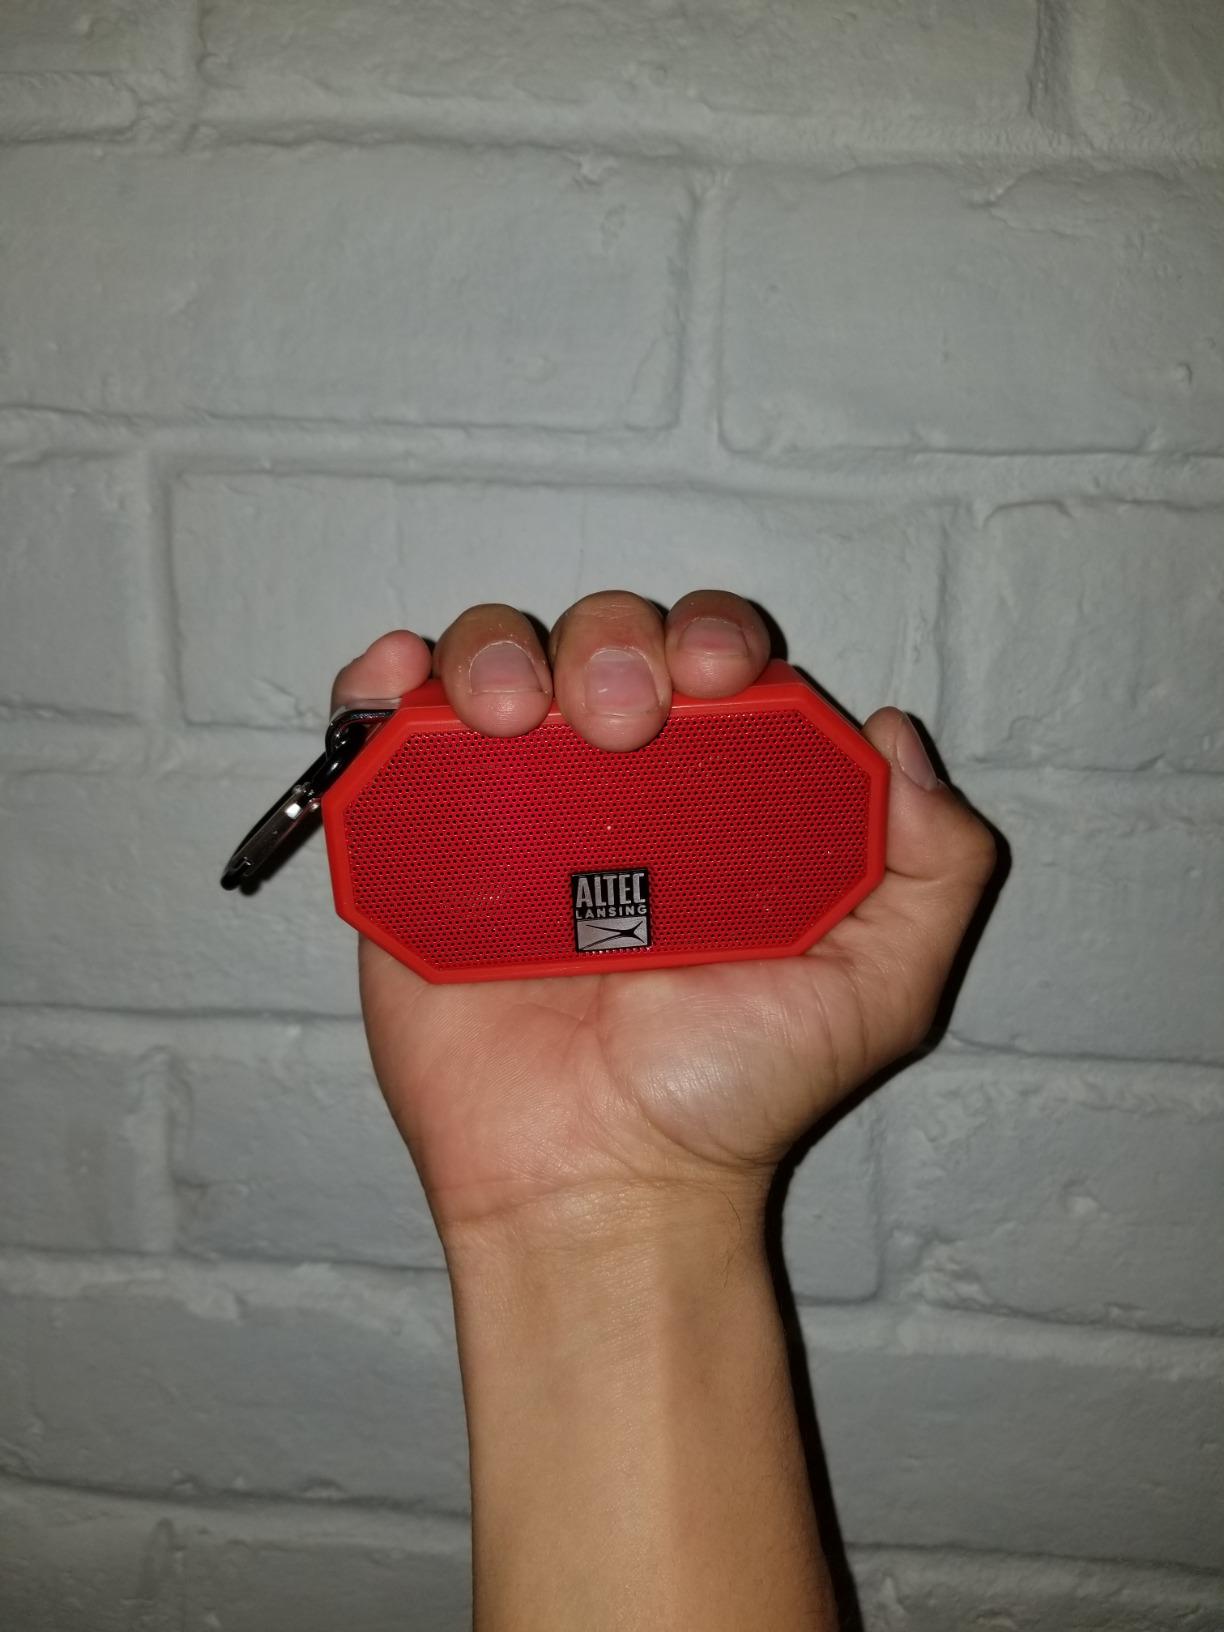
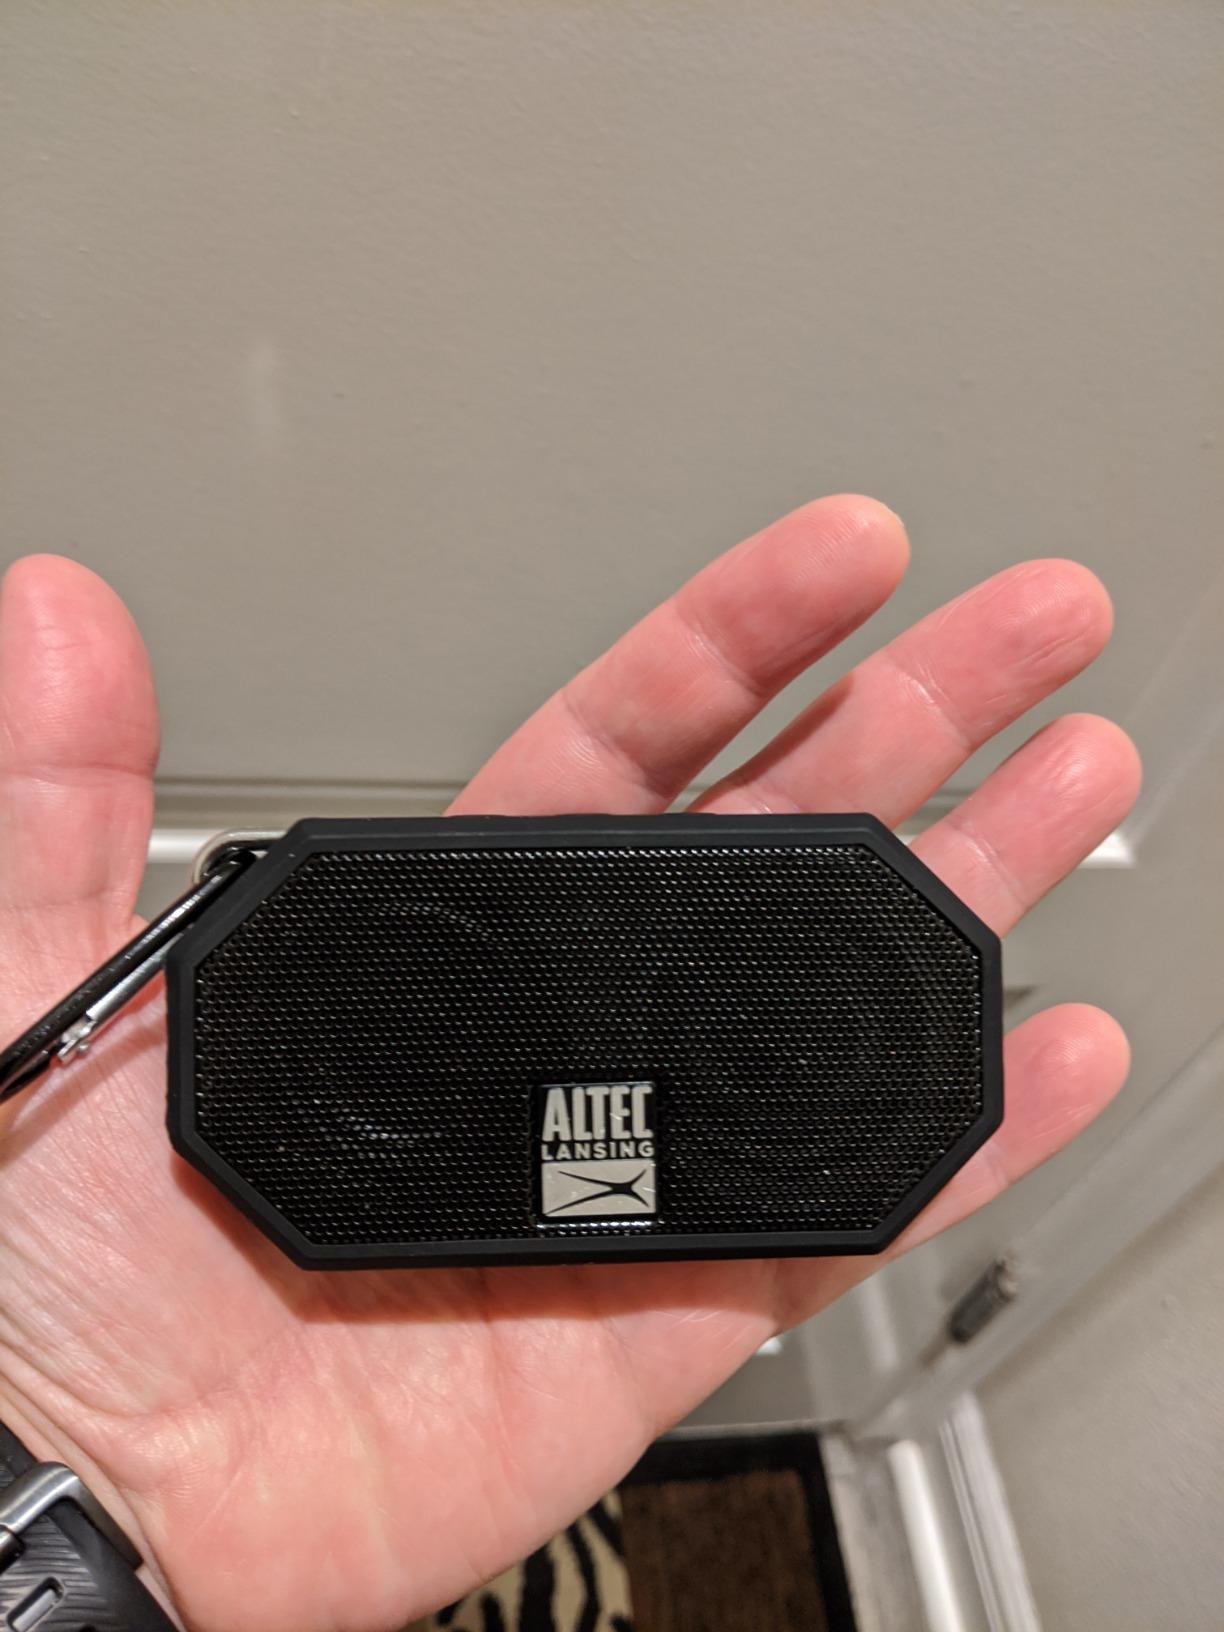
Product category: speaker
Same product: no